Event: Nepal Earthquake
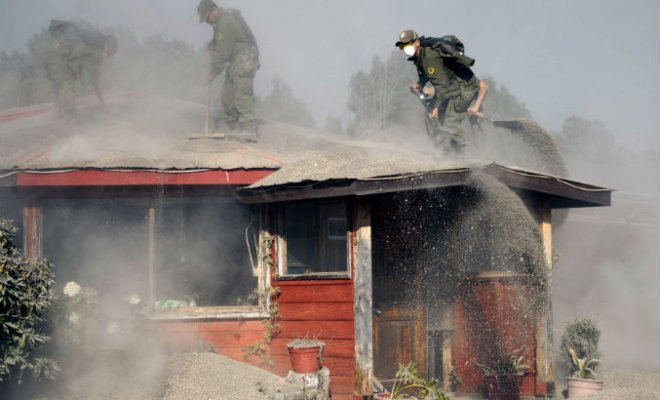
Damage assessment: damage